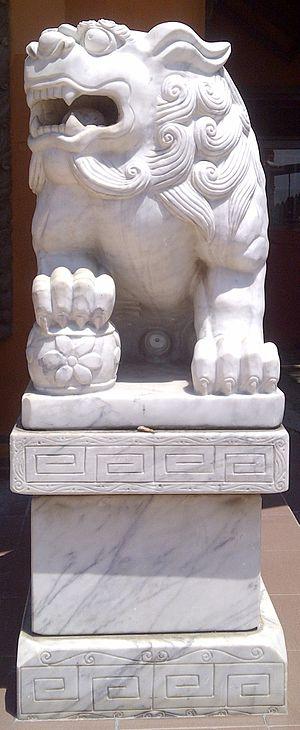
Les lions gardiens ou lions gardiens impériaux chinois, traditionnellement appelés en chinois simplement shi, et souvent appelés « lions de Fo » ou « chiens de Fo » en Occident, sont une représentation commune du lion dans la Chine impériale.